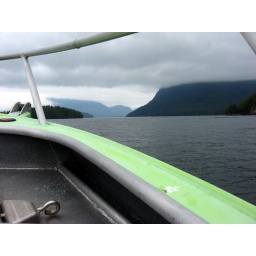
Our seat in the front of the boat - agh! :)